Donington Road railway station

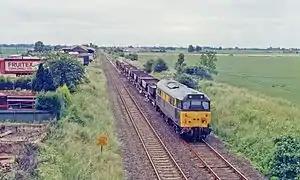
The site of the station in 1992

Donington Road railway station was a station in Lincolnshire on the line between Spalding and Sleaford.